Alvin Kamara

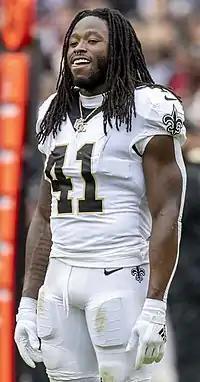
Kamara in 2021

During Week 7 against the Seahawks, Kamara had 10 receptions for 128 yards and a touchdown to go along with 51 rushing yards in the 13–10 road victory, earning NFC Offensive Player of the Week honors. In the game, Kamara also reached 3,000 receiving yards in his career, becoming the fastest player in NFL history to reach 3,000 yards in both receiving and rushing. The previous record was 70 games, held by Roger Craig, while Kamara achieved the feat in 66 games. In Week 14 against the Jets, after missing the previous four games due to injury, Kamara returned with 27 carries for 120 yards and a touchdown to go along with four receptions for 25 yards during the 30–9 victory. He closed out the regular season with 30 carries for 146 yards in a 30–20 victory over the Falcons.